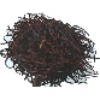
Label: rambutan